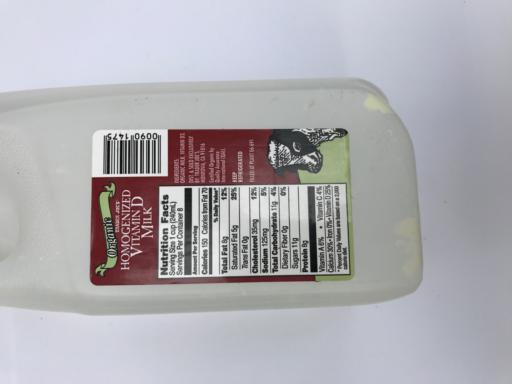
Label: plastic